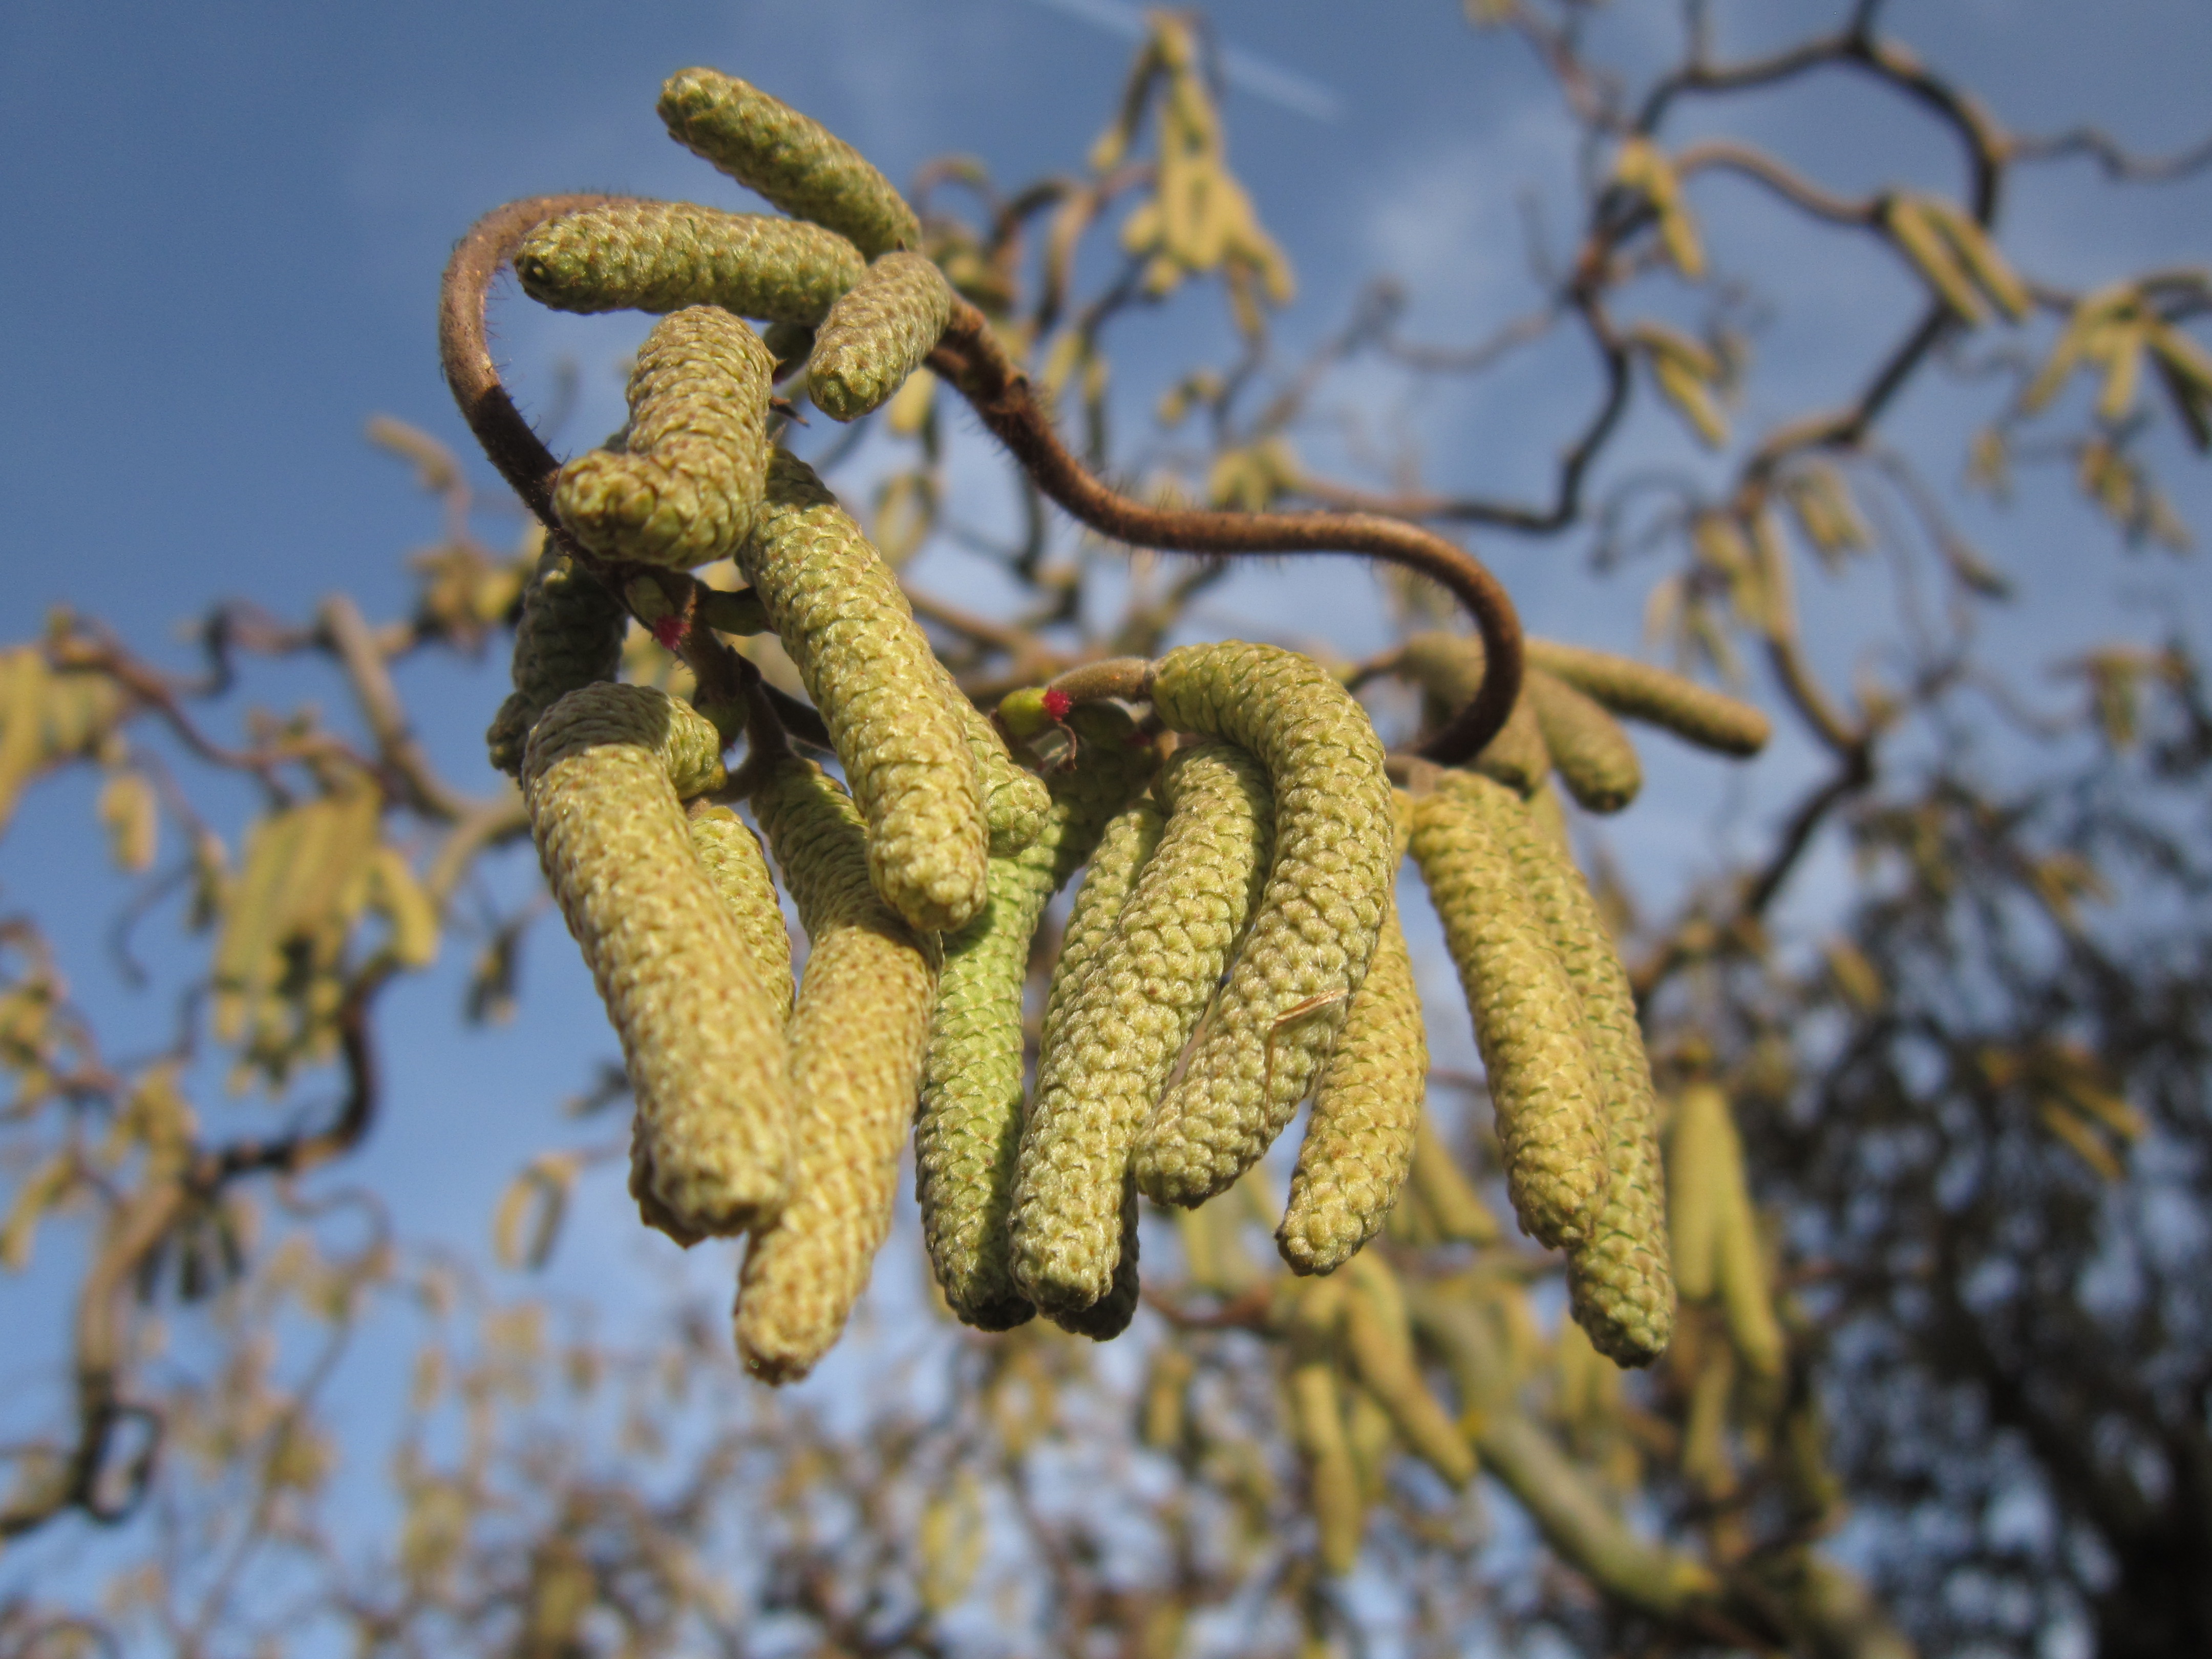
tree, nature, branch, blossom, plant, leaf, flower, bloom, spring, autumn, botany, yellow, close, flora, season, hazelnut, hazel flower, hazel, macro photography, spring awakening, fr hlingsanfang, corkscrew hazel, ornamental hazel